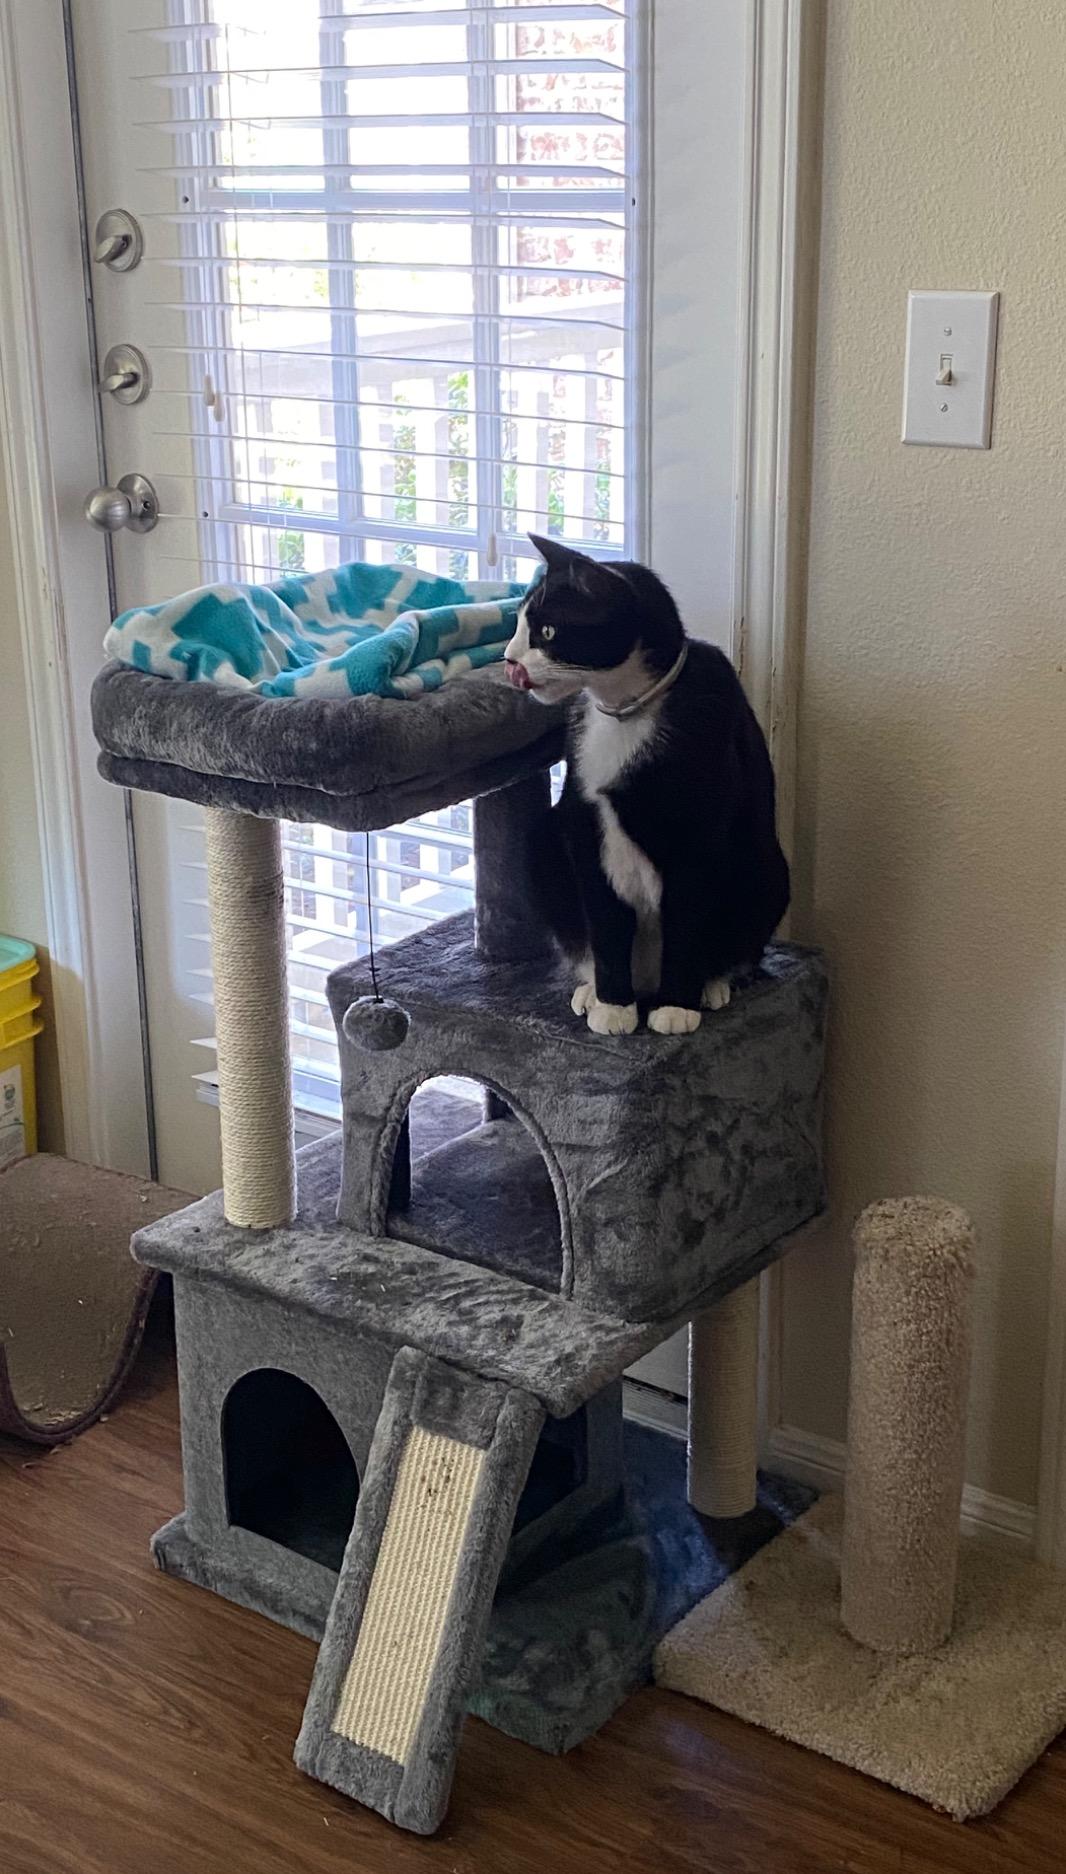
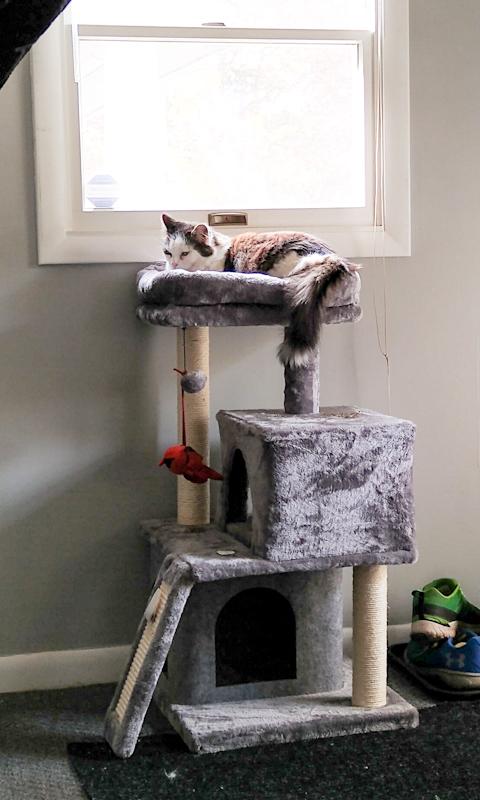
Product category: items_cat tree
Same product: yes